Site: brandenburg
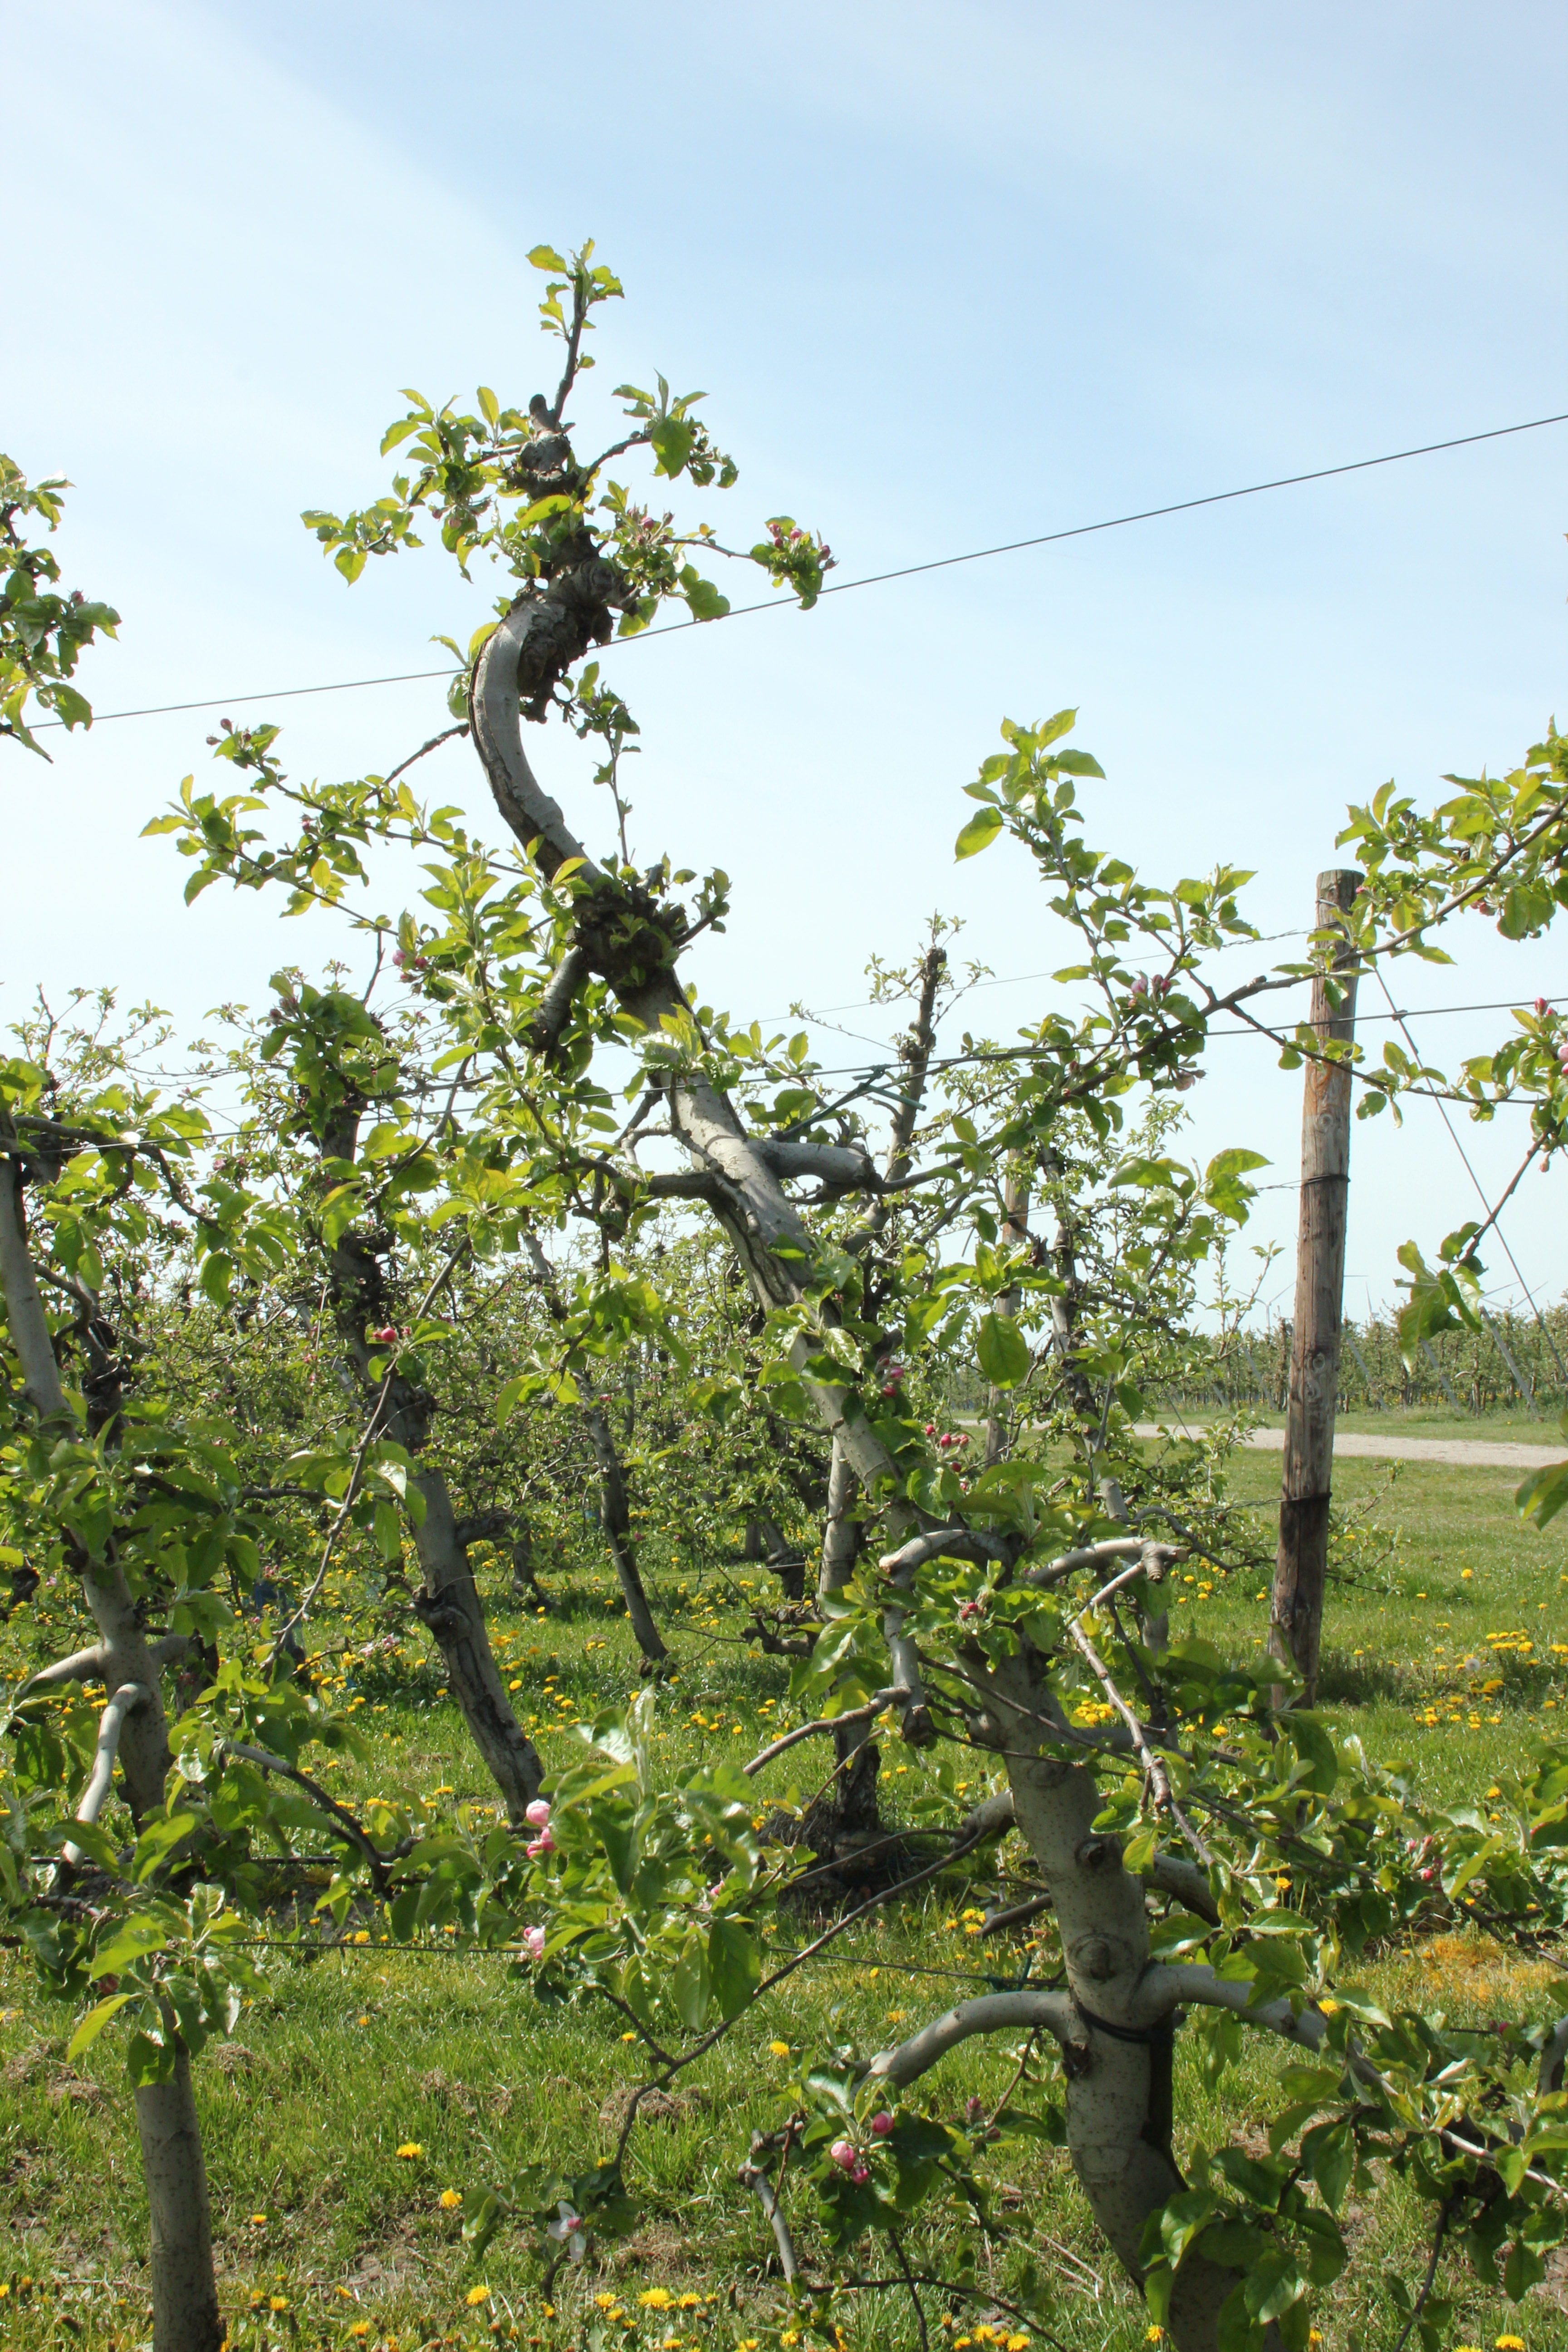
Growth stage (BBCH 60): Flowering